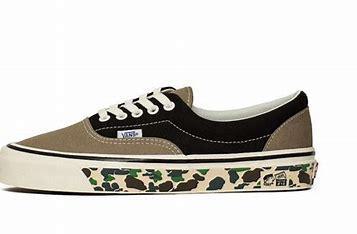
Brand: Vans
Model: Era 95 DX